Tour Grimaldi

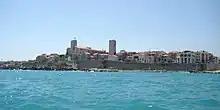
The old town of Antibes, with its two ‘Saracen towers’. The Grimaldi tower is the one on the right.

The seigniory of Antibes was given to the bishop of Grasse in 1275. The Bishop of Grasse retained temporal jurisdiction until the time of Clement VII who, in 1383, transferred it to the Grimaldi family for 9,000 florins. Although the Grimaldi family was already powerful elsewhere in the Mediterranean region, it only arrived in Antibes much later— about 1378. Thus, although the tower carries the Grimaldi name, it was not built by them.